Louis-Françisque Lélut

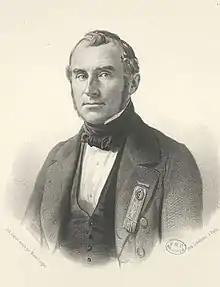
Louis Francisque Lélut

Louis Francisque Lélut (1804–1877) was a French medical doctor and philosopher known for his works "Démon de Socrate" and "L'Amulette de Pascal", where he stated that Socrates and Blaise Pascal were insane.